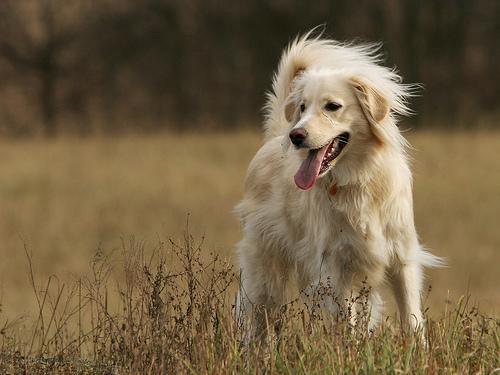
golden_retriever